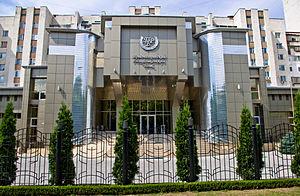
Siège de la Banque de la République de Transnitrie, aussi appellée Banque Centrale de Transnitrie, située dans la rue du 25 octobre, Tiraspol.
La Transnistrie, en forme longue la république moldave du Dniestr, est un État indépendant de fait depuis la dislocation de l'URSS en 1991. Il n’est pas reconnu par l’Organisation des Nations unies et n’a de relations diplomatiques qu’avec l’Abkhazie, l’Ossétie du Sud-Alanie et le Haut-Karabagh, trois États non membres de l’Organisation des Nations unies.